Music of the United Kingdom (1980s)

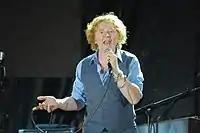
Mick Hucknall of Simply Red, 2009

In 1980s, UK soul musicians such as Junior, Princess, the Pasadenas, Mica Paris, Soul II Soul, and Central Line played soul music and had hit songs. Soul II Soul's breakthrough R&B hits "Keep on Movin'" and "Back to Life" in 1989 have been seen as opening the door to the mainstream for black British soul and R&B performers.